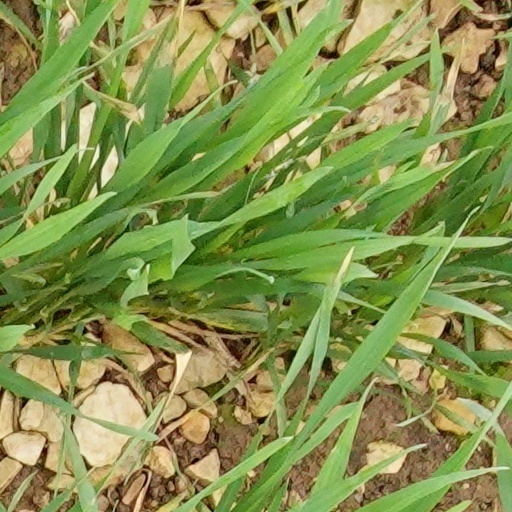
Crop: wheat